2020 Nice stabbing

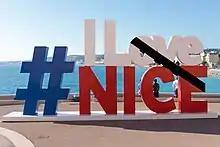
I Love Nice monument with a black band after the attack

Italian Interior Minister Luciana Lamorgese rejected calls to resign amidst accusations from the country's right-wing opposition parties that her department was responsible for Aouissaoui not being deported to Tunisia. European Parliament President David Sassoli, Spanish Prime Minister Pedro Sánchez, and Italian Prime Minister Giuseppe Conte all released statements expressing their condolences to the French people. Canadian Prime Minister Justin Trudeau denounced the attack by saying "We condemn absolutely these heinous, unacceptable terrorist attacks. There is absolutely nothing that justifies this violence." He furthermore said, "At the same time, we owe it to ourselves to recognize that these criminals, these terrorists, these murderers, do not represent in any way Islam or Muslim people." Trudeau did, however, temper his remarks with this qualification: "But freedom of expression is not without limits. We owe it to ourselves to act with respect for others and to seek not to arbitrarily or needlessly injure those with whom we are sharing a society and a planet." In a week where the Turkish-French relations were under tension, Turkey released a statement expressing their condolences to the French people, saying that "no reason could legitimise or excuse killing someone or violence. Those who conducted this savage attack at a sacred place of worship do not clearly share any religious, humane or moral values." The Kremlin condemned the killings, adding that it was also wrong to hurt the religious sentiments of people. Uruguay released a statement expressing its deepest concern over the attack and the desire to convey condolences and solidarity to the families of the victims, to the people and Government of France. The attack was also condemned by Saudi Arabia, Iran, and Pakistan.